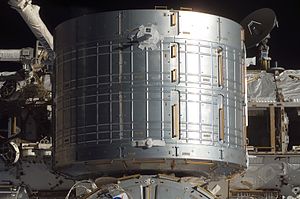
Den Internationale Rumstation / Opbygningen af rumstationen / Trykregulerede moduler
Kibō-laboratoriet
Den Internationale Rumstation er en rumstation i kredsløb om jorden i en højde af ca. 386 km. Rumstationen vejer ca. 450 ton. Rumstationen bevæger sig med en fart på 27.700 kilometer i timen og fuldfører næsten 16 kredsløb rundt om jorden per døgn.